Far Eastern Air Transport

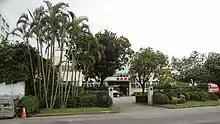
FAT headquarters

Established in 1957, it operated domestic services from Taipei and Kaohsiung to five regional cities and international services to Southeast Asia, South Korea and Palau. Its main base was Taipei Songshan Airport. After a succession of financial crises in early 2008, the airline publicly announced its bankruptcy and stopped all flights with effect from 13 May 2008. The airline recommenced operations on 18 April 2011. The airline emerged from bankruptcy restructuring on 16 October 2015. The airline continued to face financial problems, and operations were halted from 13 December 2019.